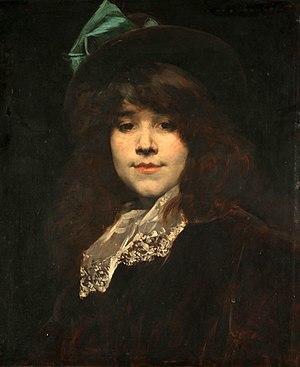
Ioanna Carolina Carlesi, plus connue sous le nom Juana Romani, née le 30 avril 1867 à Velletri, et morte le 13 juin 1923 à Suresnes, France, est une modèle et une artiste peintre italienne, active en France.
Ferdinand Roybet né le 12 avril 1840 à Uzès et mort le 11 avril 1920 à Paris est un peintre et graveur français.